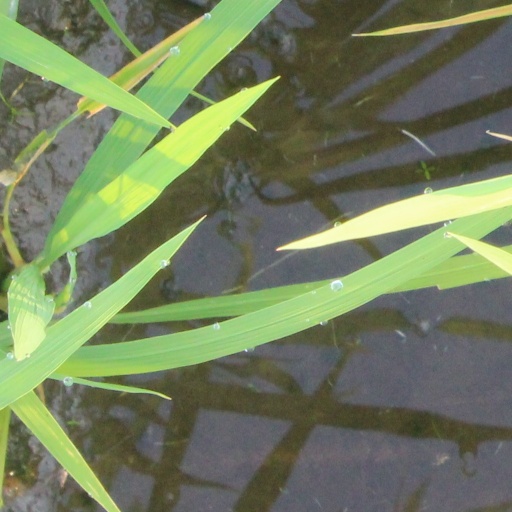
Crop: rice